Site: brandenburg
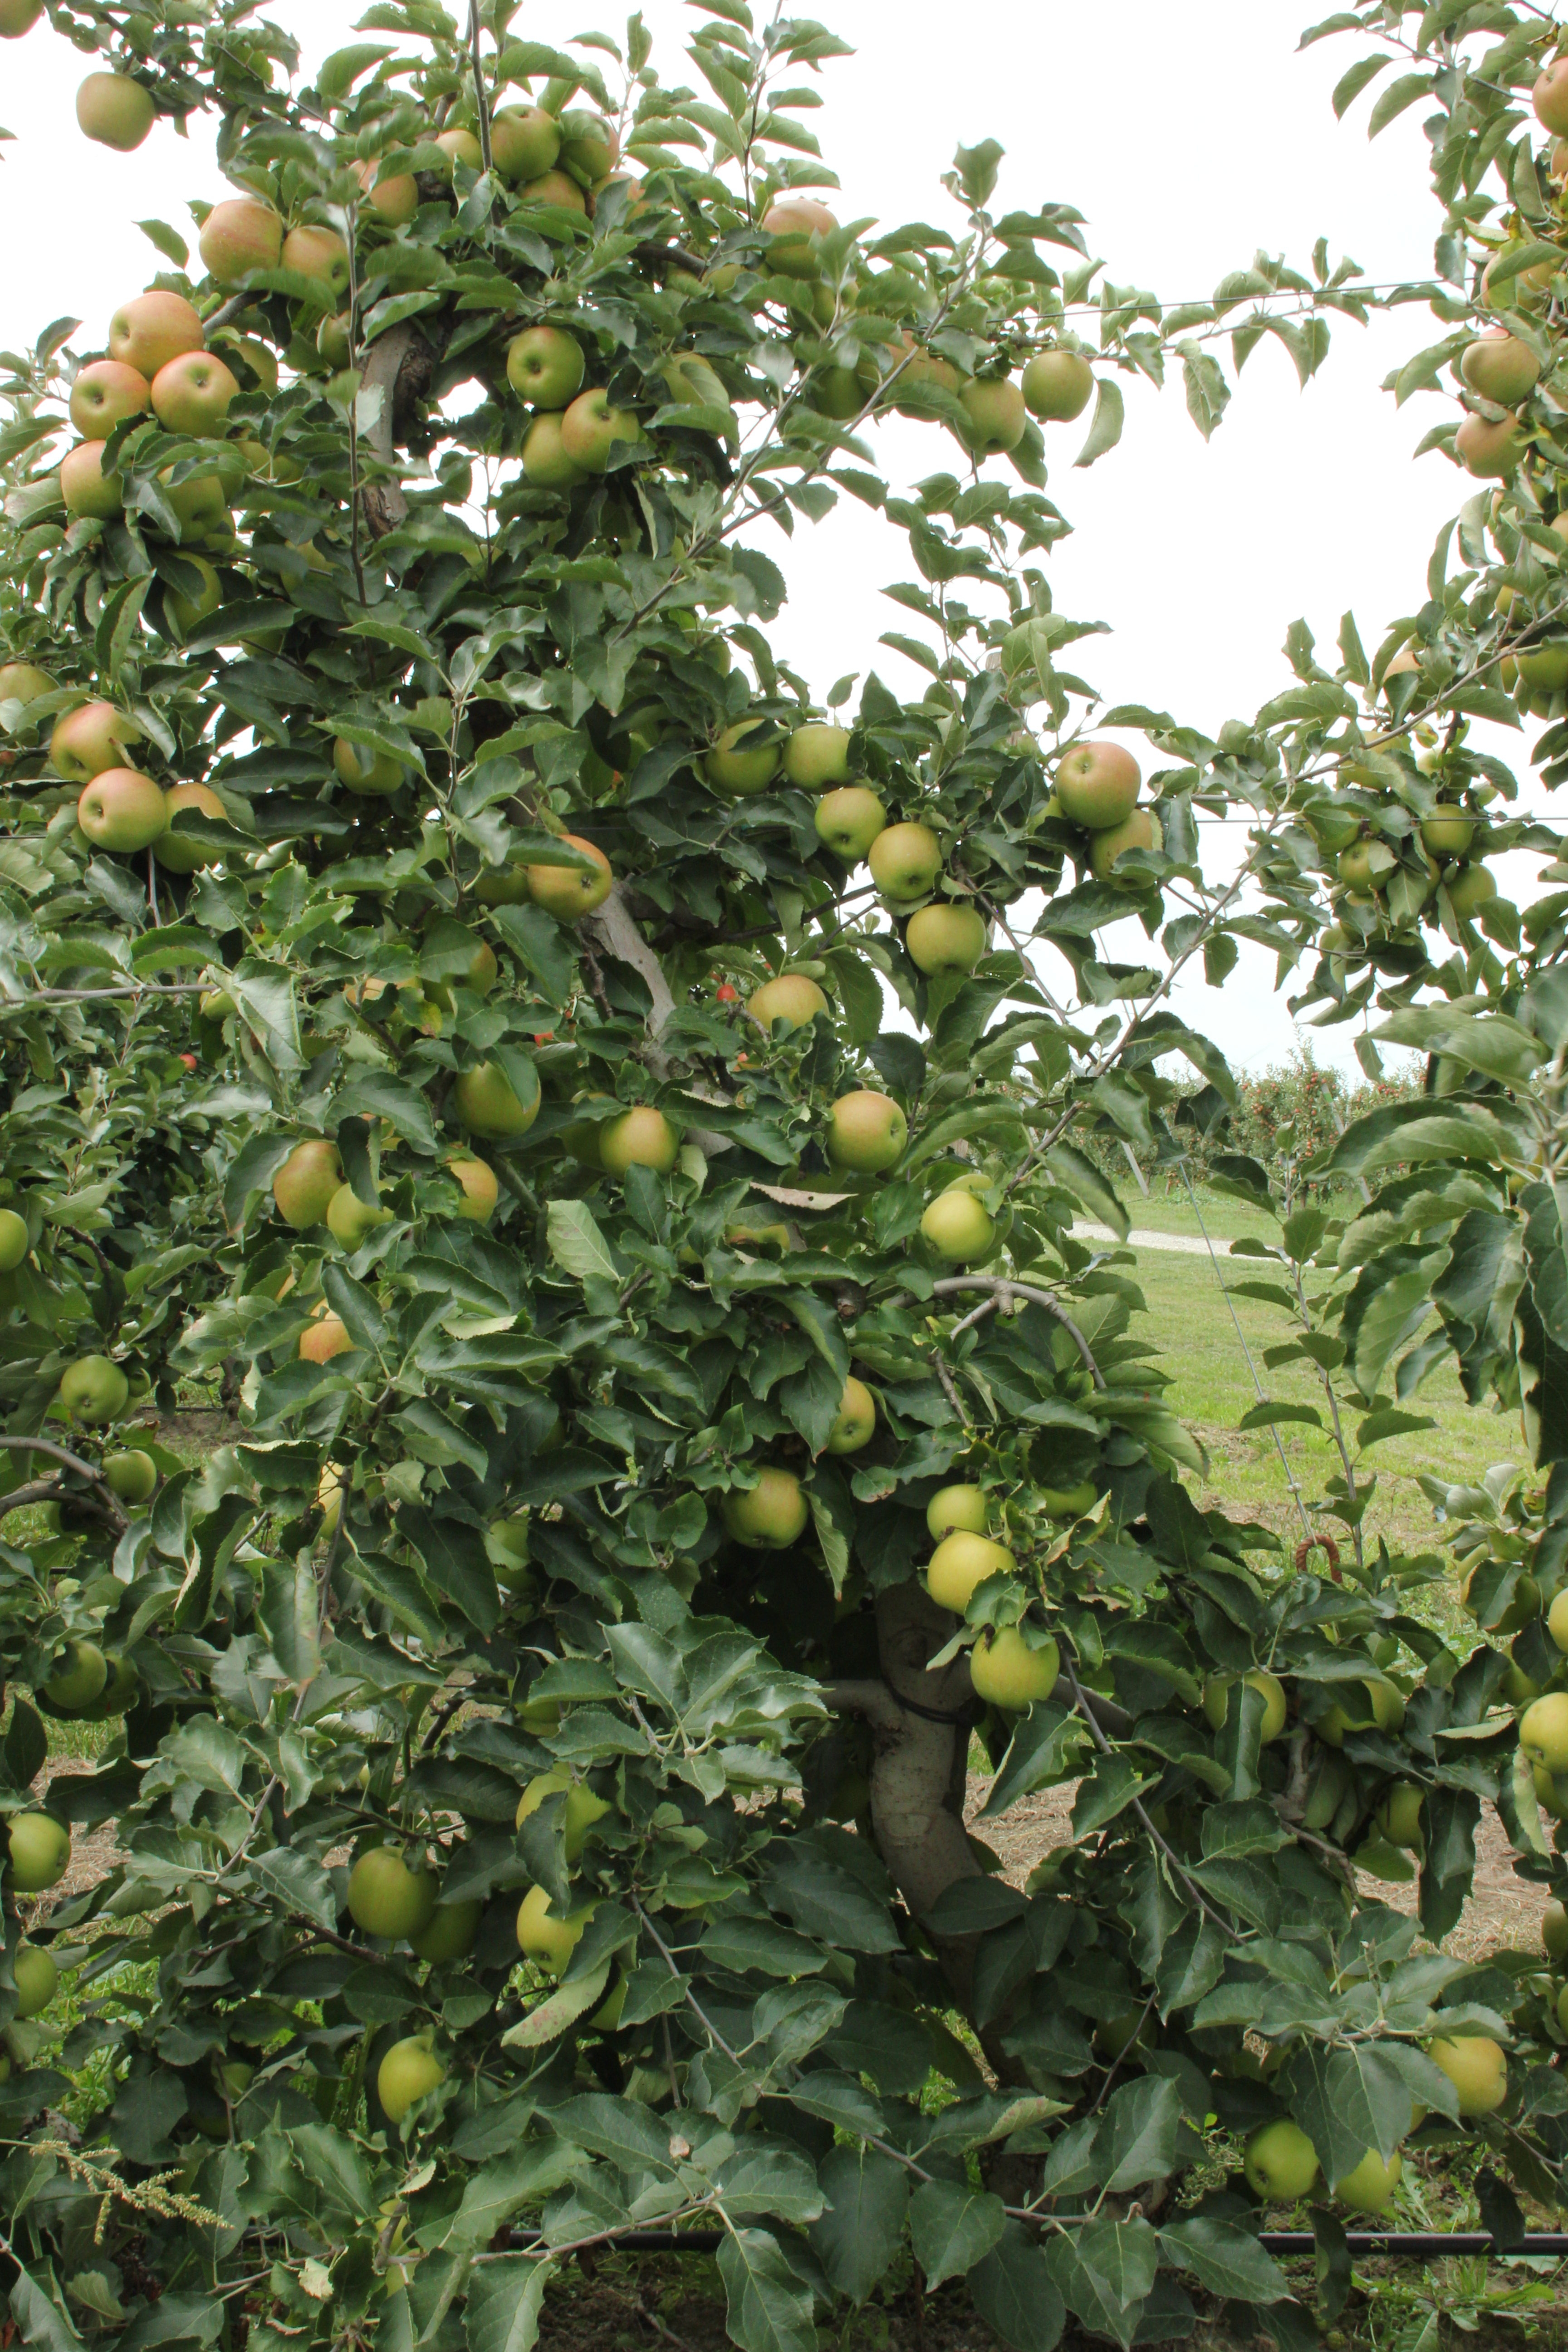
Growth stage (BBCH 87): Maturity of fruit and seed